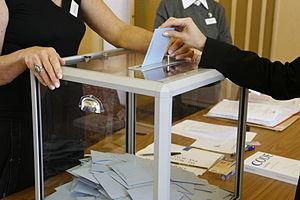
La Chose publique est un film français réalisé par Mathieu Amalric. Œuvre de commande de la chaîne de télévision Arte dans le cadre sa collection « Masculin/Féminin », le film est présenté le 21 mai 2003 à la Quinzaine des réalisateurs lors du Festival de Cannes. Il est diffusé sur la chaîne franco-allemande le 1ᵉʳ septembre 2003 avant de faire une sortie généralisée sur un très petit nombre d'écrans en France le 3 septembre 2003.